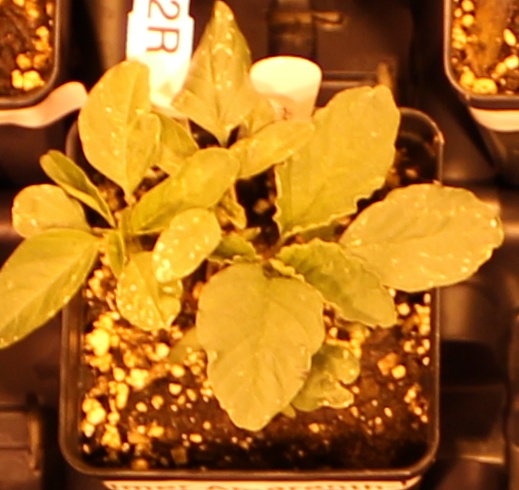
Label: Palmer Amaranth